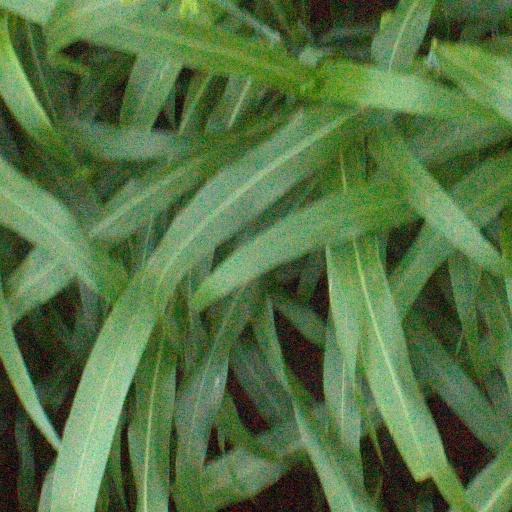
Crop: sorghum